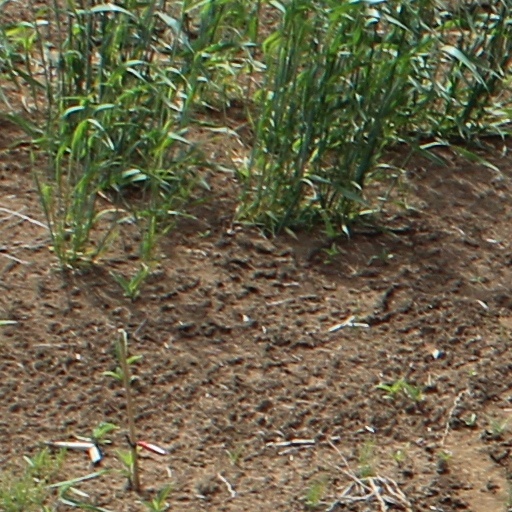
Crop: wheat